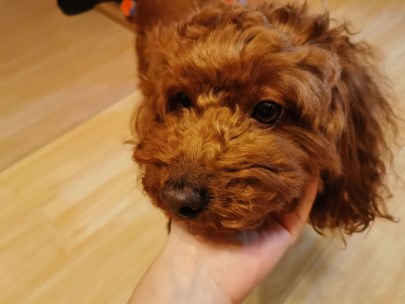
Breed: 7449-n000128-teddy